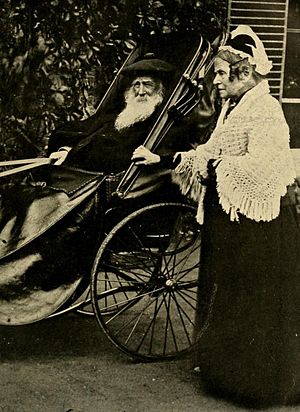
Elizabeth Garrett Anderson / Barndom
Newson og Louisa Garrett som gamle; fra bogen What I Remember af Elizabeths søster Millicent.
Elizabeth Garrett Anderson var en engelsk læge og kvinderetsforkæmper. Hun var den første kvindelige brite, som uddannede sig til læge og kirurg. Hun var med til at grundlægge det første hospital med kun kvindelige ansatte, hun var den første kvindelige dekan på et medicinsk fakultet, den første kvinde i Storbritannien som blev valgt til en skolebestyrelse, og som blev valgt til borgmester og fredsdommer, i byen Aldeburgh i Sussex, hvor hun var vokset op. Gennem hele sit liv kæmpede Garrett Anderson for stemmeret til kvinder og for kvinders adgang til at udøve et erhverv.